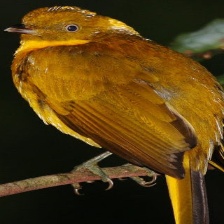
Species: GOLDEN BOWER BIRD
Scientific name: PRIONODURA NEWTONIANA